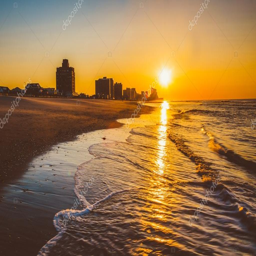
sunrise over geographical feature category